David Fife

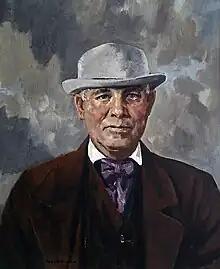

David Alexander Fife (1805–1877) was a Scottish-born Canadian farmer credited with developing the variety of wheat which later became known as Red Fife.